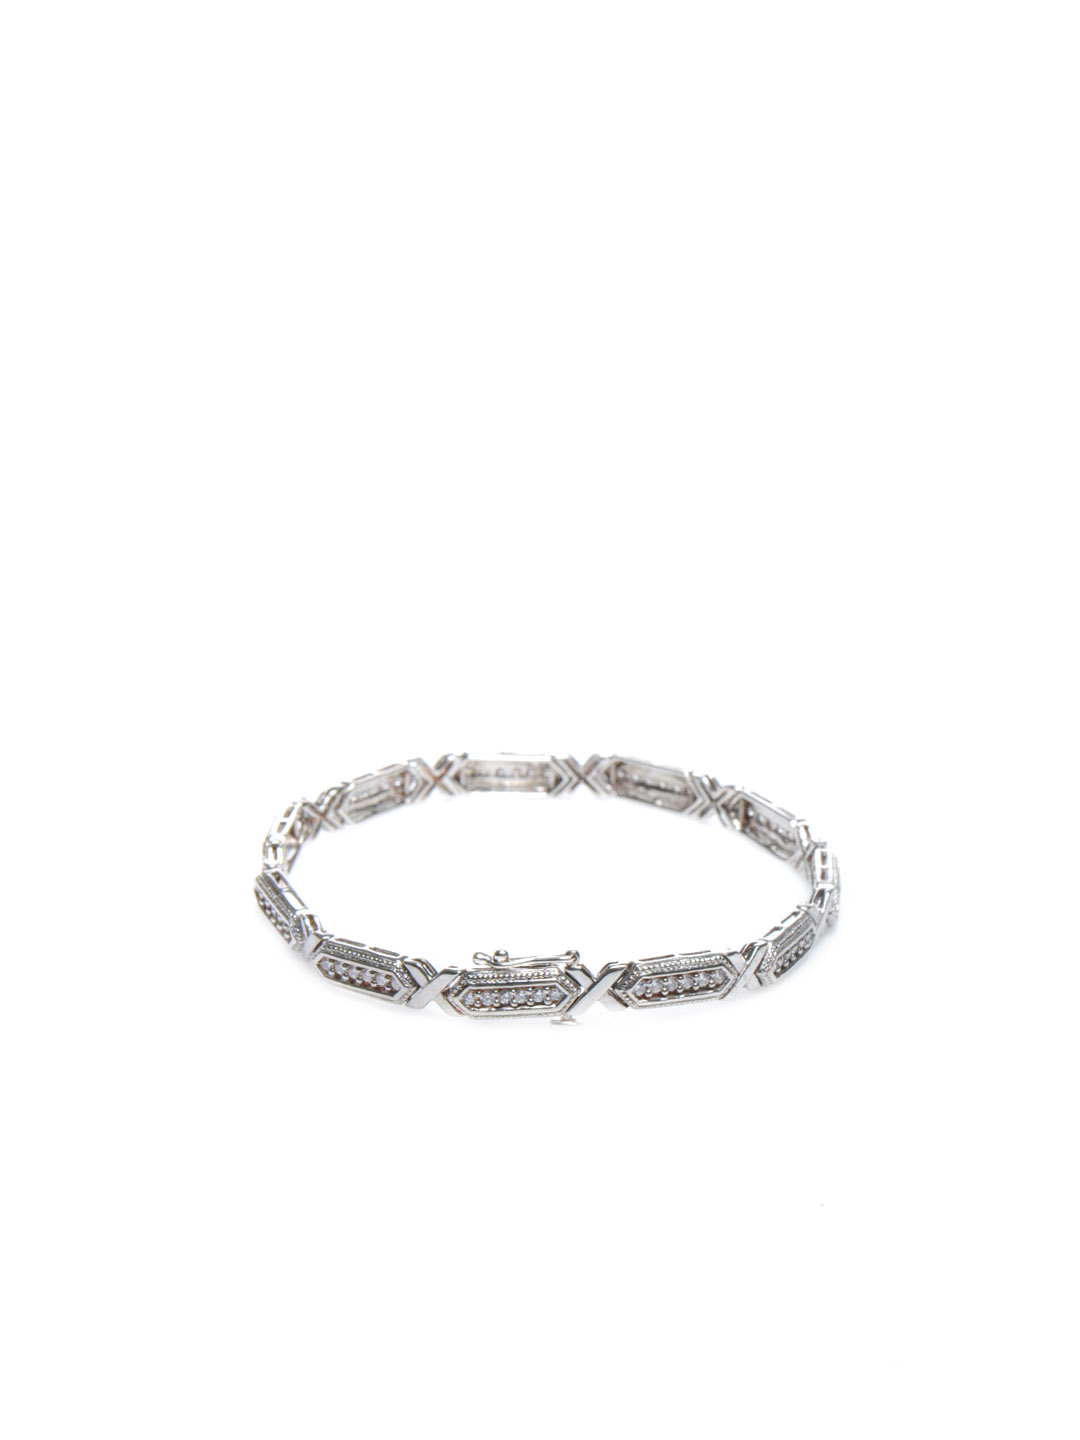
Lucera Women Silver Bracelet
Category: Accessories / Jewellery / Bracelet
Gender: Women
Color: Silver
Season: Summer 2013
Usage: Casual